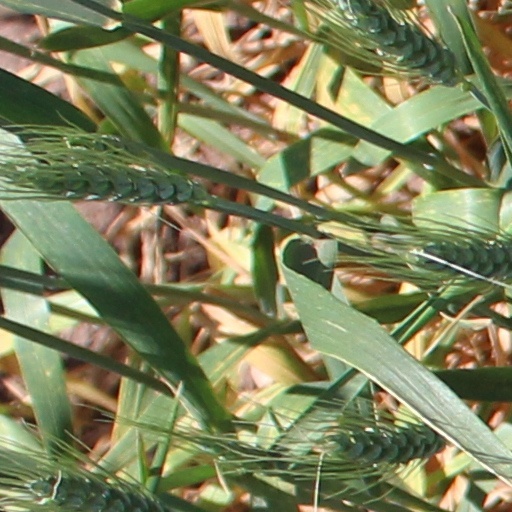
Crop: wheat